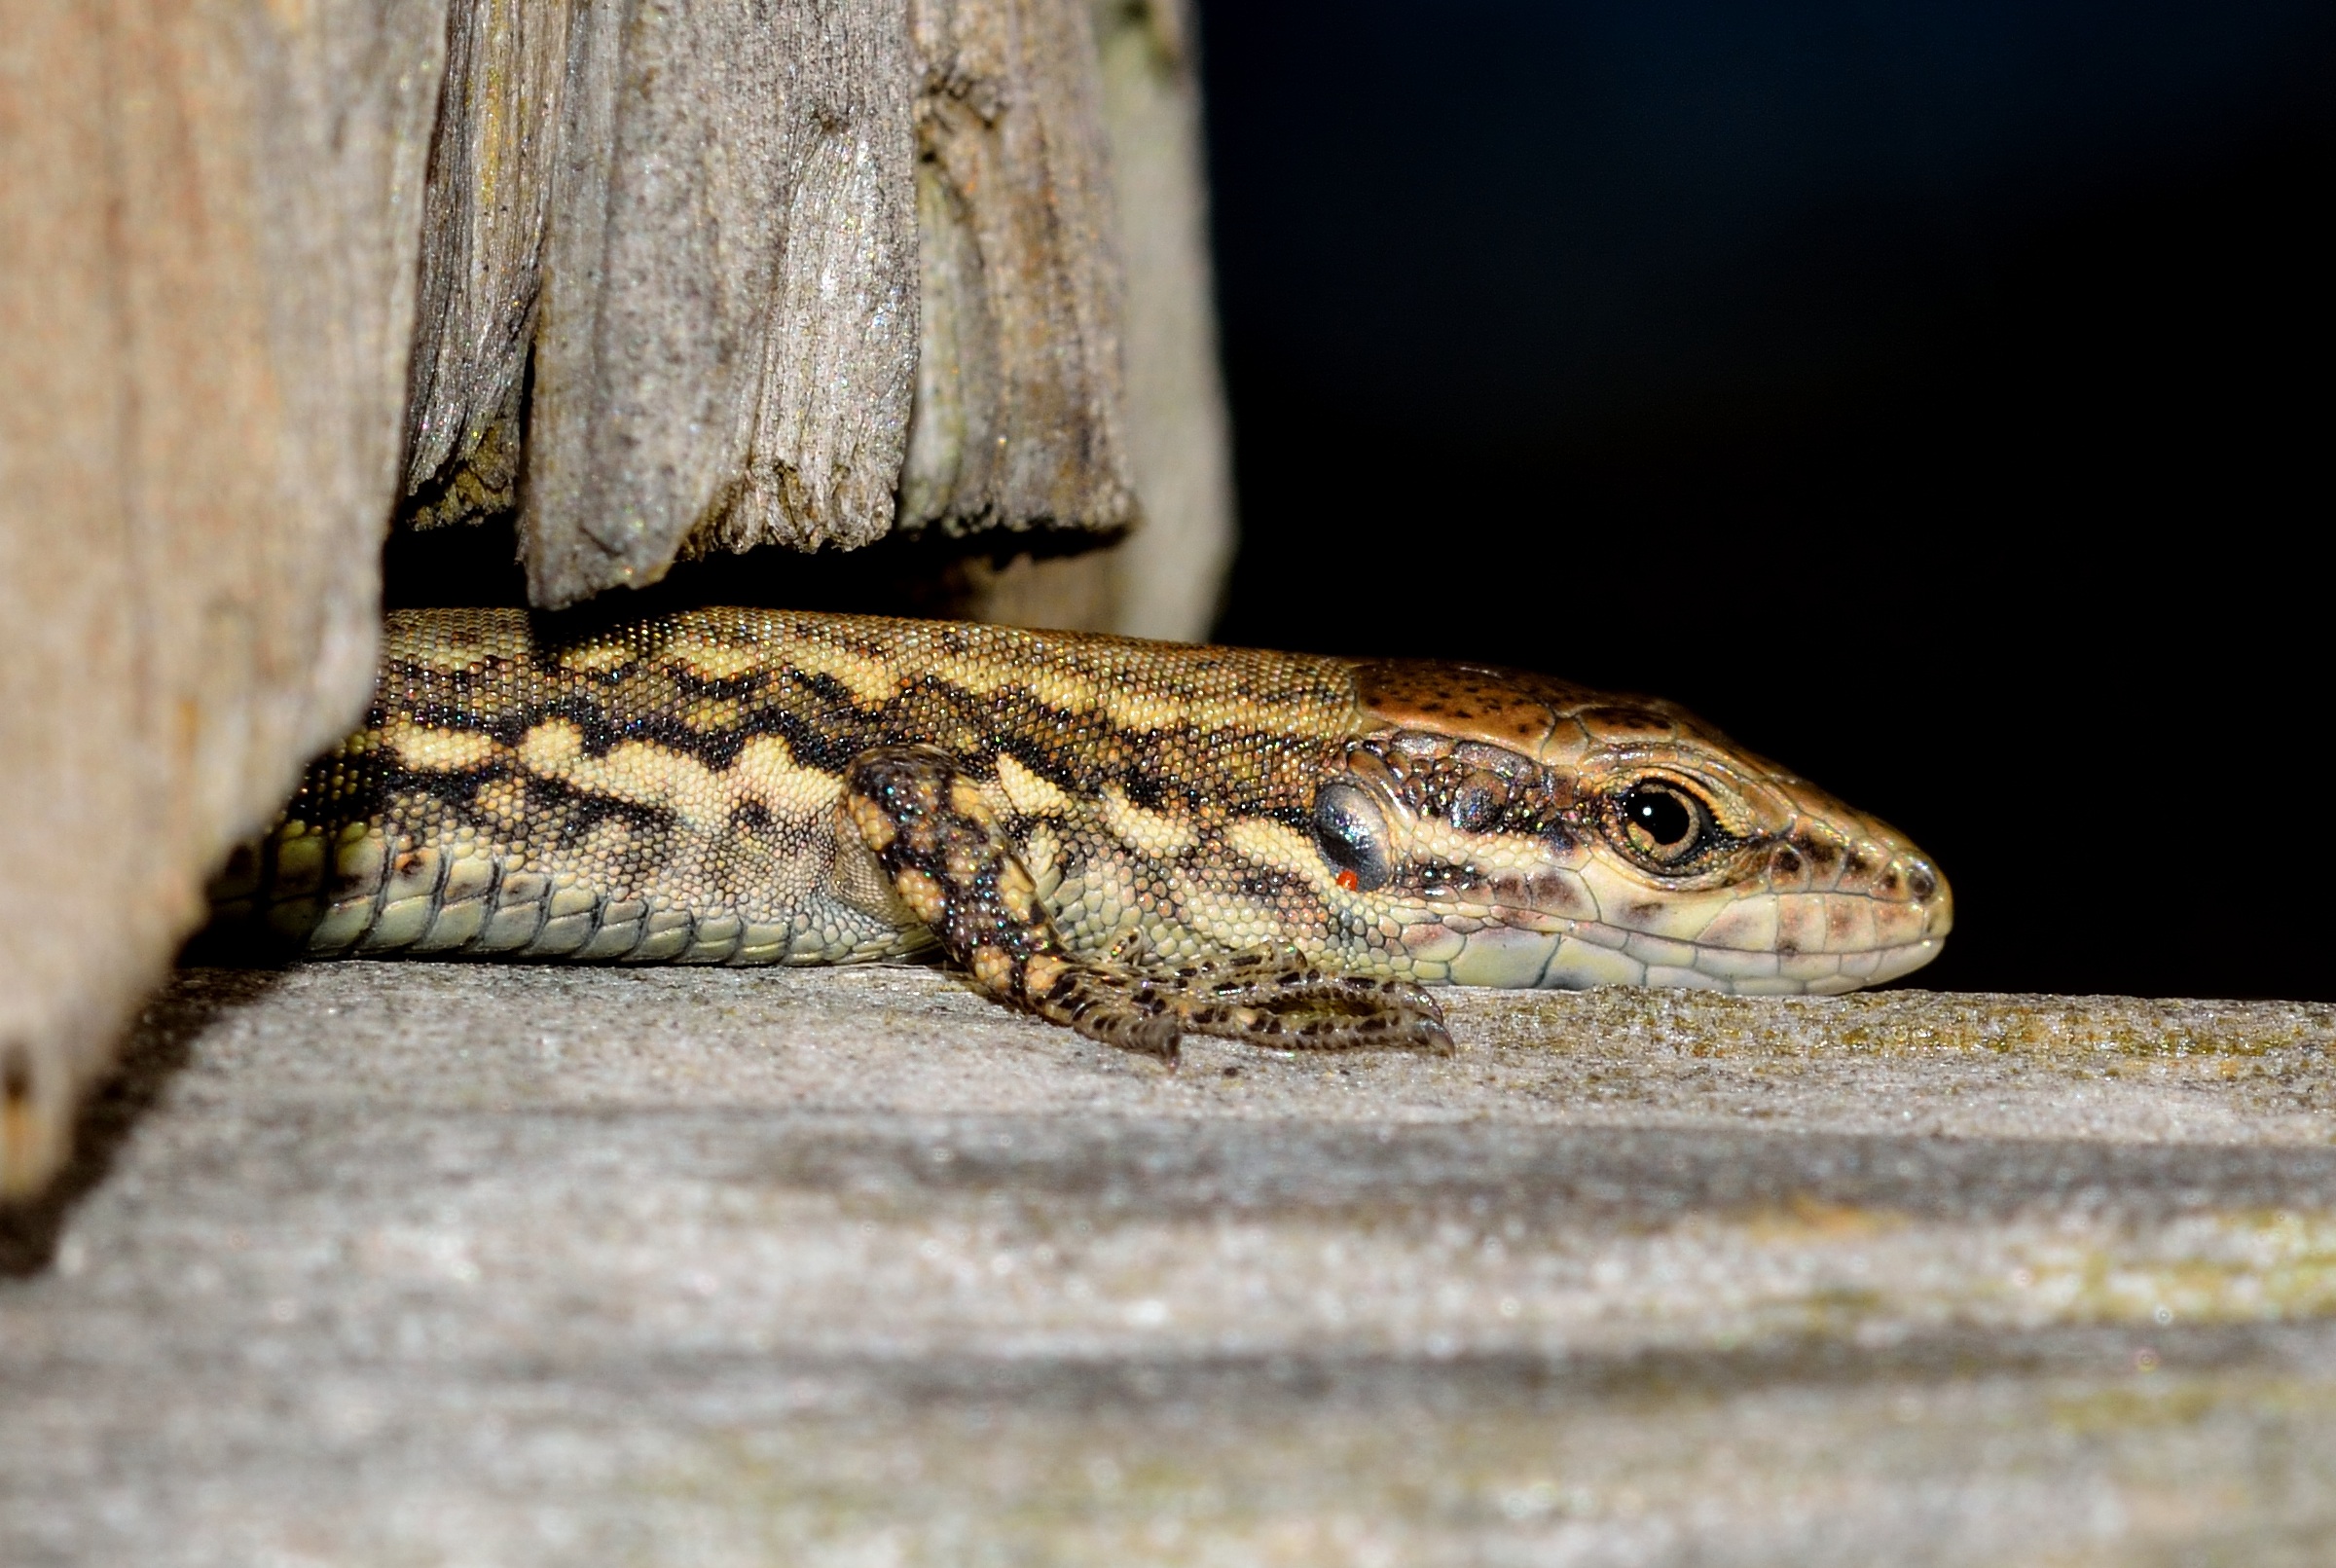
wildlife, reptile, fauna, lizard, gecko, close up, vertebrate, reptiles, macro photography, scaled reptile, lacertidae, podarcis, muralis